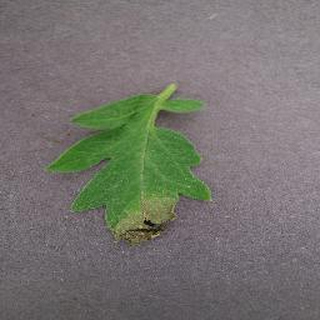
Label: tomato_late_blight